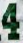
Number: 4